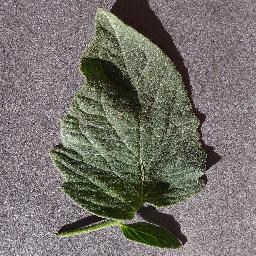
Label: Tomato___healthy